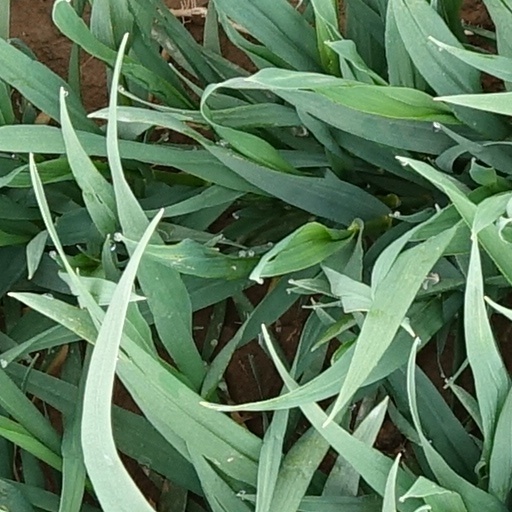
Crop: wheat